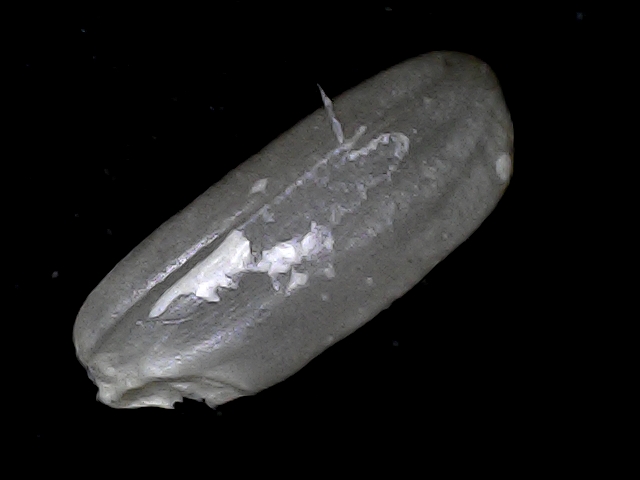
Rice variety: BD79